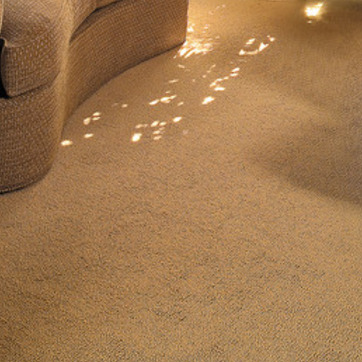
Material: carpet